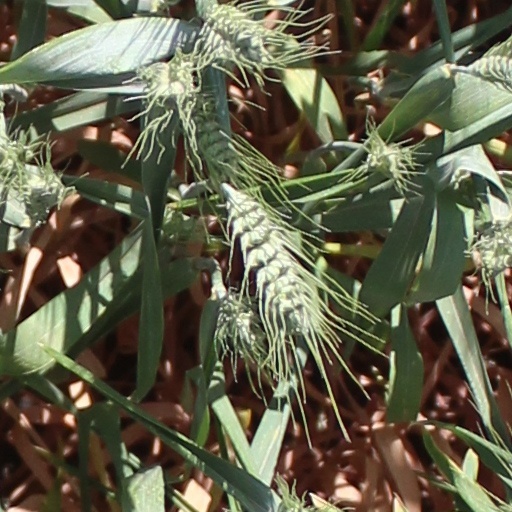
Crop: wheat